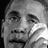
Emotion: sad